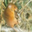
Label: mouse